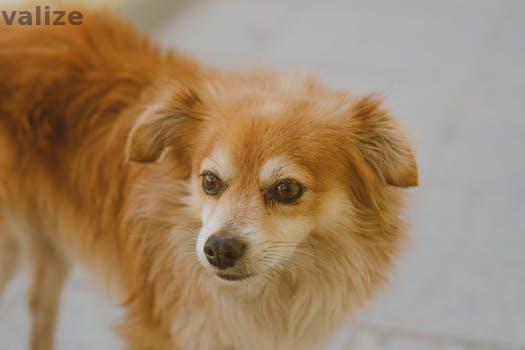
Label: Watermark